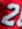
Number: 2